Zarafshan Range

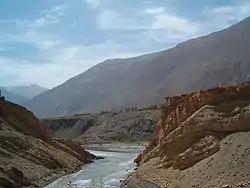
The Zarafshan River

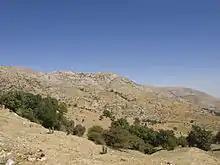
View from the Takhta-Karacha Pass on the M39 between Samarkand and Shahrisabz.

The range extends over in an east−west direction along the south of Sughd Region in Tajikistan, reaching the highest point of (Chimtarga Peak) in its central part. South-west of Panjakent the range crosses from Tajikistan into Uzbekistan, where it continues at decreasing elevations along the internal border between Samarkand and Kashkadarya Regions provinces, until it blends into the desert south-west of Samarkand.